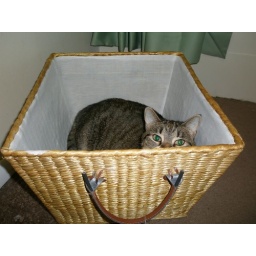
cat in a basket